Prospeed Competition

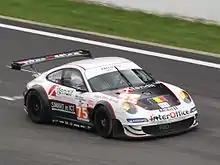
Prospeeed Porsche 997 GT3 RSR at the 2010 1000 km Spa-Francorchamps

Prospeed Competition is a sports car racing team based in Liège, Belgium. It was founded in 2006 by Rudi Penders and Luc Goris. It has been a factory-supported Porsche team since 2008.